2016 Nice truck attack

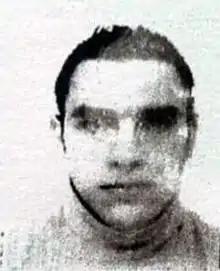
Lahouaiej-Bouhlel, on his residency permit

French police identified the perpetrator as Mohamed Lahouaiej-Bouhlel, a 31-year-old man of Tunisian nationality, born in Tunisia, with a French residency permit and living in Nice. His parents live in Tunisia and had rarely heard from him since he moved to France in 2005. His father said Lahouaiej-Bouhlel underwent psychiatric treatment before he moved to France. He married a French-Tunisian cousin, living in Nice, with whom he had three children. According to his wife's lawyer, he was repeatedly reported for domestic violence and the couple separated.